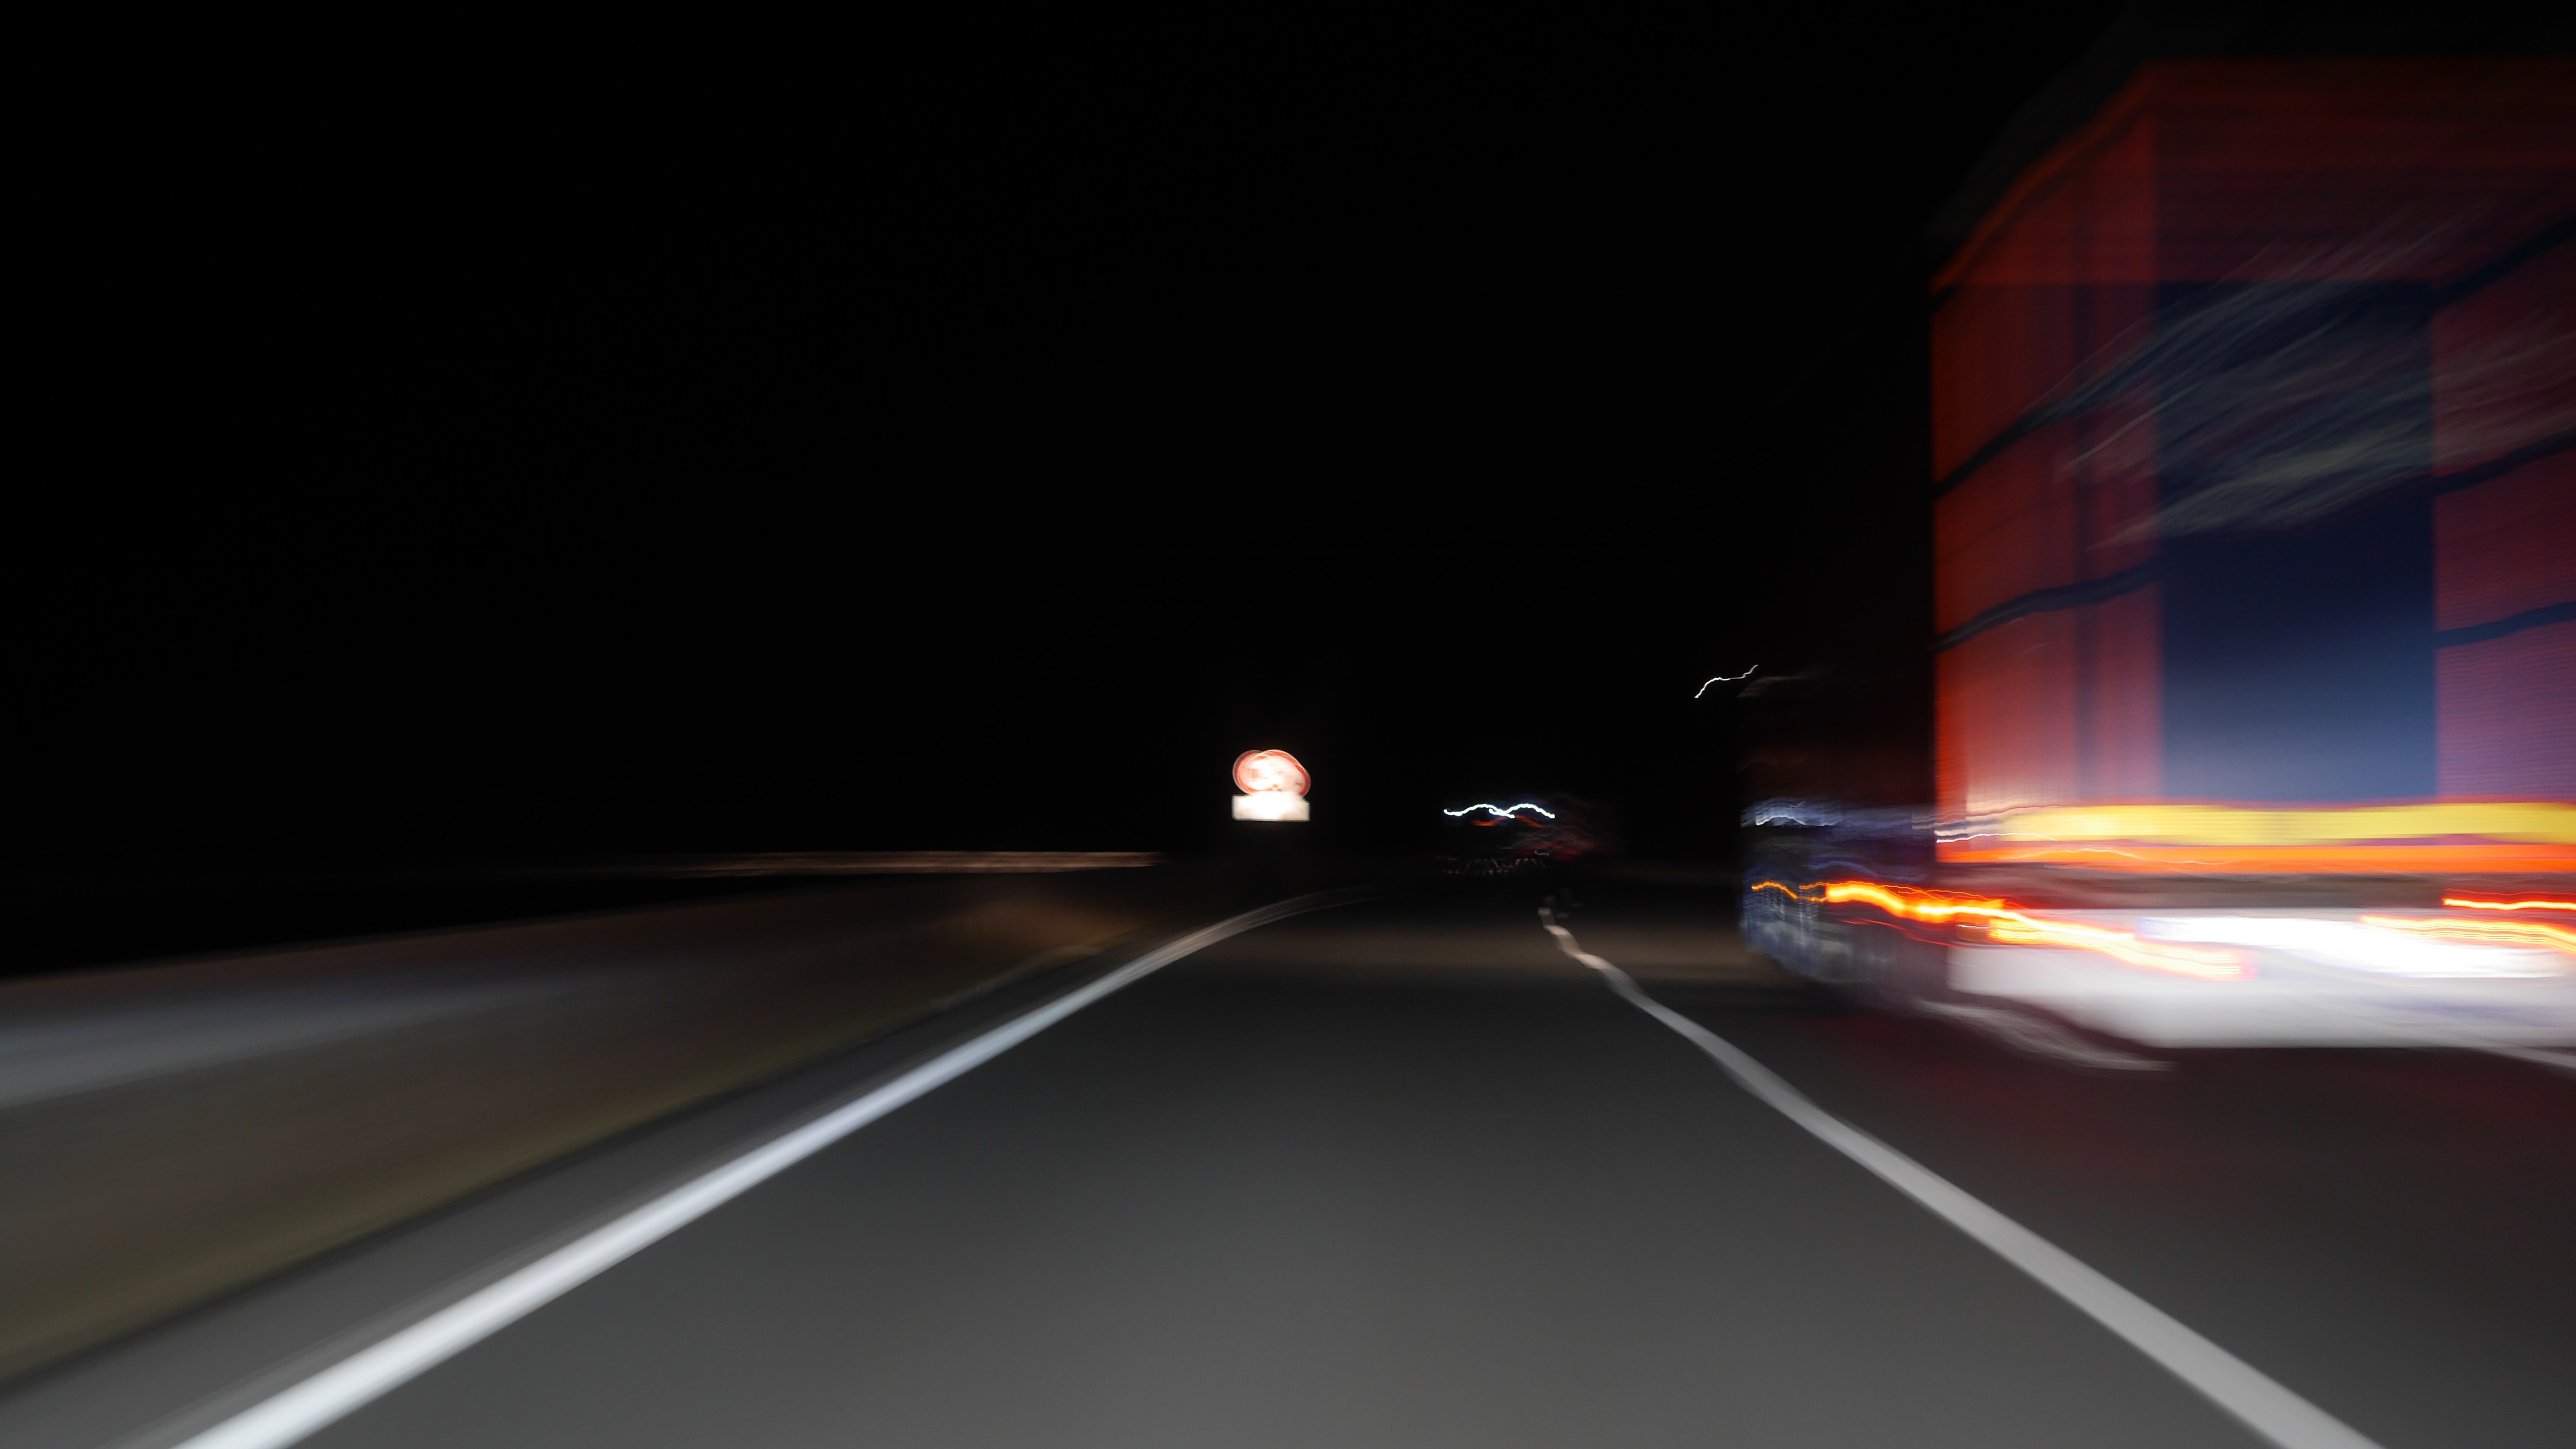
light, road, night, highway, driving, tunnel, darkness, lane, lighting, infrastructure